Oguchi Onyewu

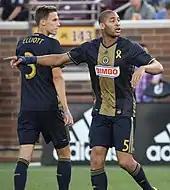
Onyewu with the Philadelphia Union in 2017

In October 2013, Onyewu signed with Queens Park Rangers on a free transfer, but he failed to make any appearances and was an unused substitute on six occasions. In January 2014, Onyewu joined Sheffield Wednesday until the end of the season.